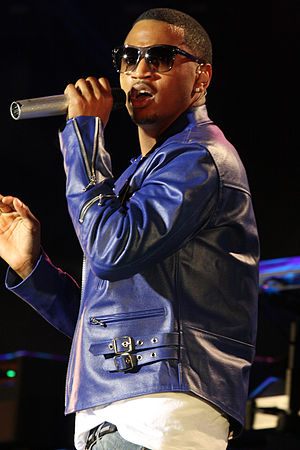
Trey Songz
Songz optræder ved Supafest i Sydney, Australien 2012.
Tremaine "Trey" Aldon Neverson, bedre kendt under kunstnernavnet "Trey Songz" eller sit nickname "Trigga" er en amerikansk sanger, rapper, sangskriver, pladeproducer og skuespiller. Hans debutalbum, I Gotta Make It, blev udgivet i 2005, mens hans andet album, Trey Day, blev udgivet i 2007. Hans tredje album, Ready, blev udgivet i 2009, mens hans fjerde studiealbum, Passion, Pain & Pleasure, blev udgivet den 14. september, 2010. Hans femte album Chapter V blev udgivet den 21. august 2012. Hans sjette studiealbum, Trigga, blev udgivet den 1. juli, 2014